Periodical cicadas

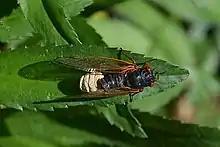
A Brood X "Magicicada" with abdominal "Massospora cicadina" infection in Bethesda, Maryland (May 31, 2021)

After cicada emergences have ended, many people have therefore developed rashes, pustules, intense itching and other mite bite sequelae on their upper torso, head, neck and arms. Rashes and itching peaked after several days, but lasted as long as two weeks. Anti-itch treatments, including calamine lotion and topical steroid creams, did not relieve the itching.